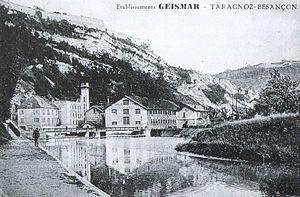
L'horlogerie Geismar, à Besançon (Doubs, France).
L'histoire de l'horlogerie à Besançon commence significativement à partir de la fin du XVIIIᵉ siècle, lorsque des horlogers suisses installèrent dans la capitale comtoise les premiers ateliers. Puis petit à petit des Bisontins prennent part à cette fièvre horlogère, et firent définitivement de Besançon la Capitale française de l'horlogerie lors de l'Exposition internationale de 1860, qui s'est tenue place Labourey. La ville produit jusqu'à 90 % des montres françaises en 1880, et malgré une crise dans les années 1890 et 1900, le secteur horloger se relève et poursuit sa croissance. La cité garde un rôle prépondérant dans l'horlogerie jusqu'à la crise des années 1930 et se reprend avant la Seconde Guerre mondiale, mais le secteur a diminué sa part d'activité de manière non négligeable après la fin de ce conflit. Puis les années 1970 vont mettre fin à cette épopée mythique, les grandes entreprises étant en crise à la suite du choc pétrolier.